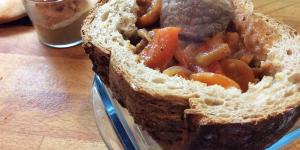
goulash en pan